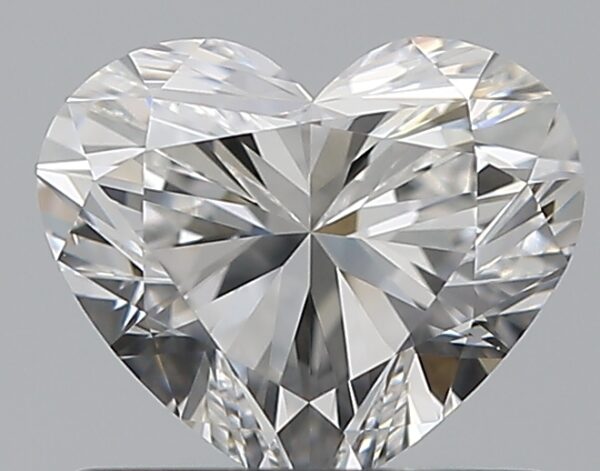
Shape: heart
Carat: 0.72
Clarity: VS1
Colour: F
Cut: EX
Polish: EX
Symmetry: EX
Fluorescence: N
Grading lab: GIA
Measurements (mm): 5.35 x 6.31 x 3.72